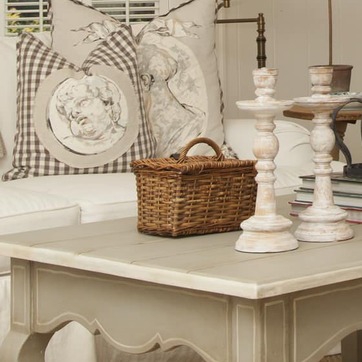
Material: other